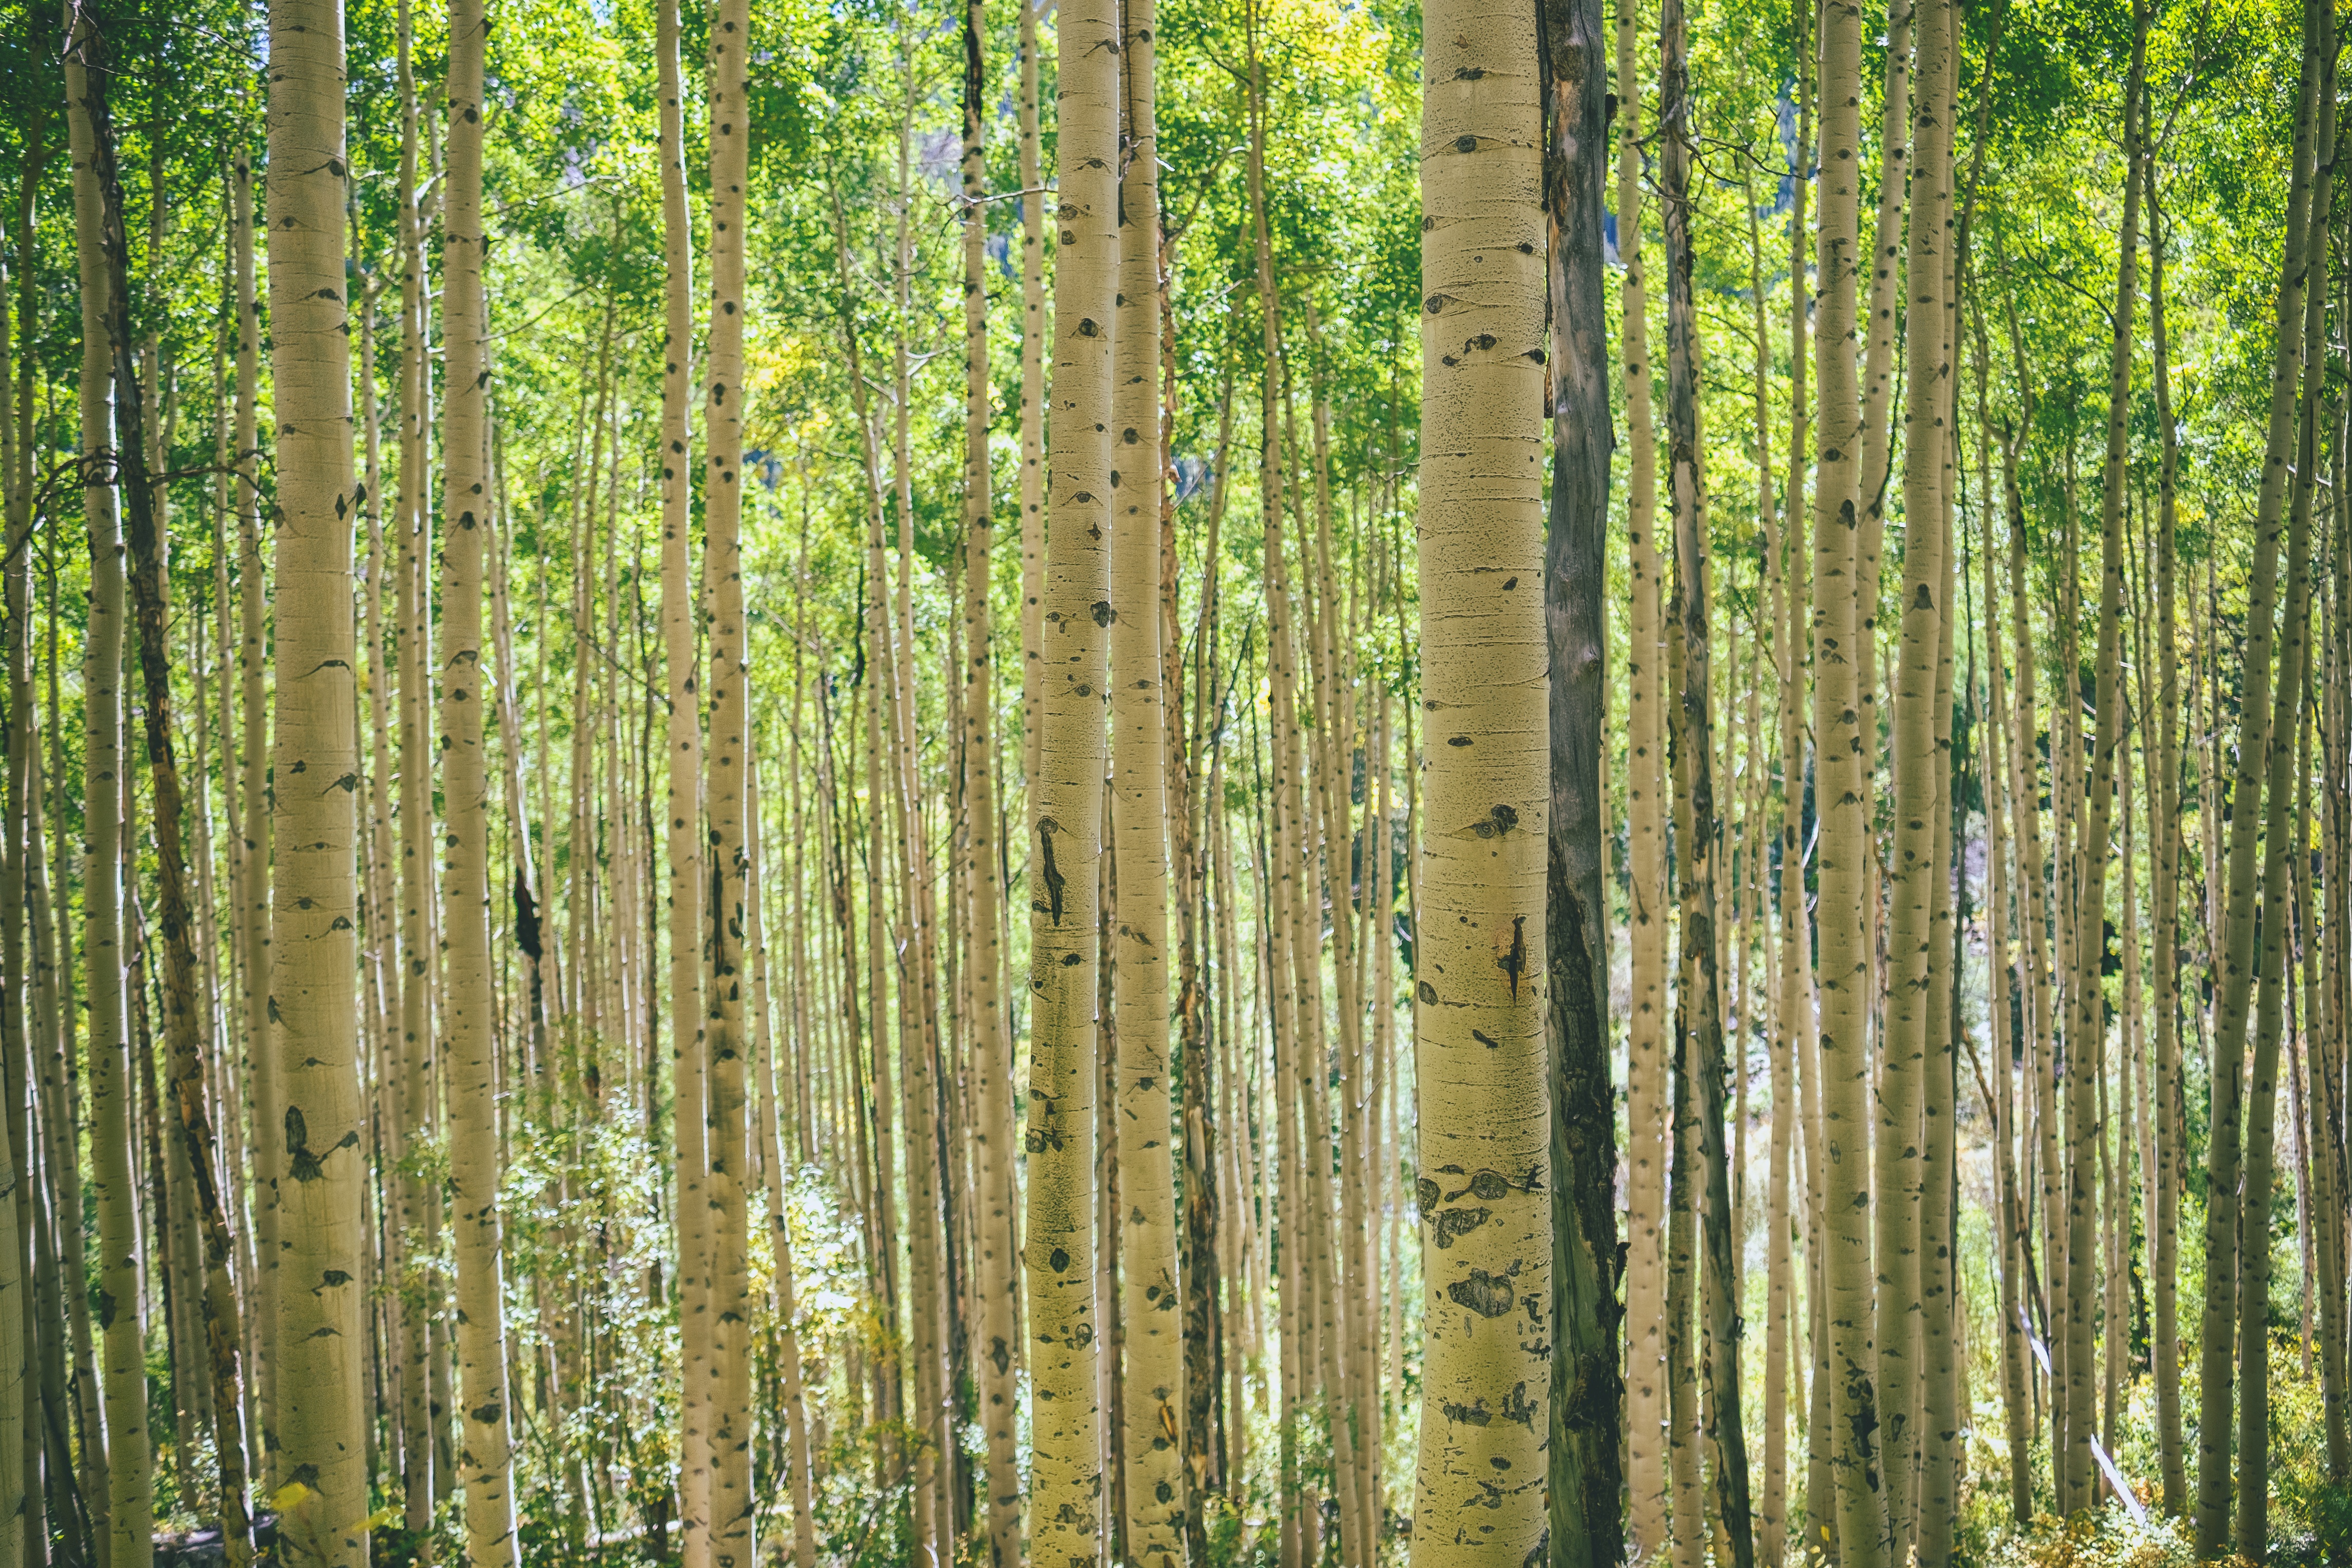
tree, forest, branch, plant, trunk, birch, deciduous, grove, woodland, habitat, bamboo, ecosystem, biome, old growth forest, natural environment, plant stem, woody plant, temperate broadleaf and mixed forest, temperate coniferous forest, land plant